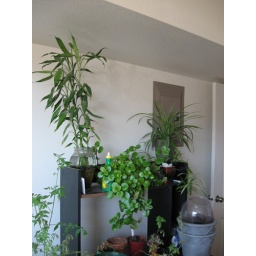
My desk plants in my bedroom. From top to bottom:Ribbon Plant, Houseplant, and Spider PlantThen 2 types of tomatoes